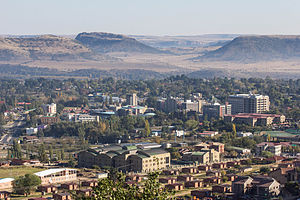
Maseru
Maseru er hovedstaden i Lesotho. Byen, som er den eneste væsentlige by i landet, har 227.880 indbyggere. Foruden at være landets hovedstad er den det også for Maseru-distriktet.